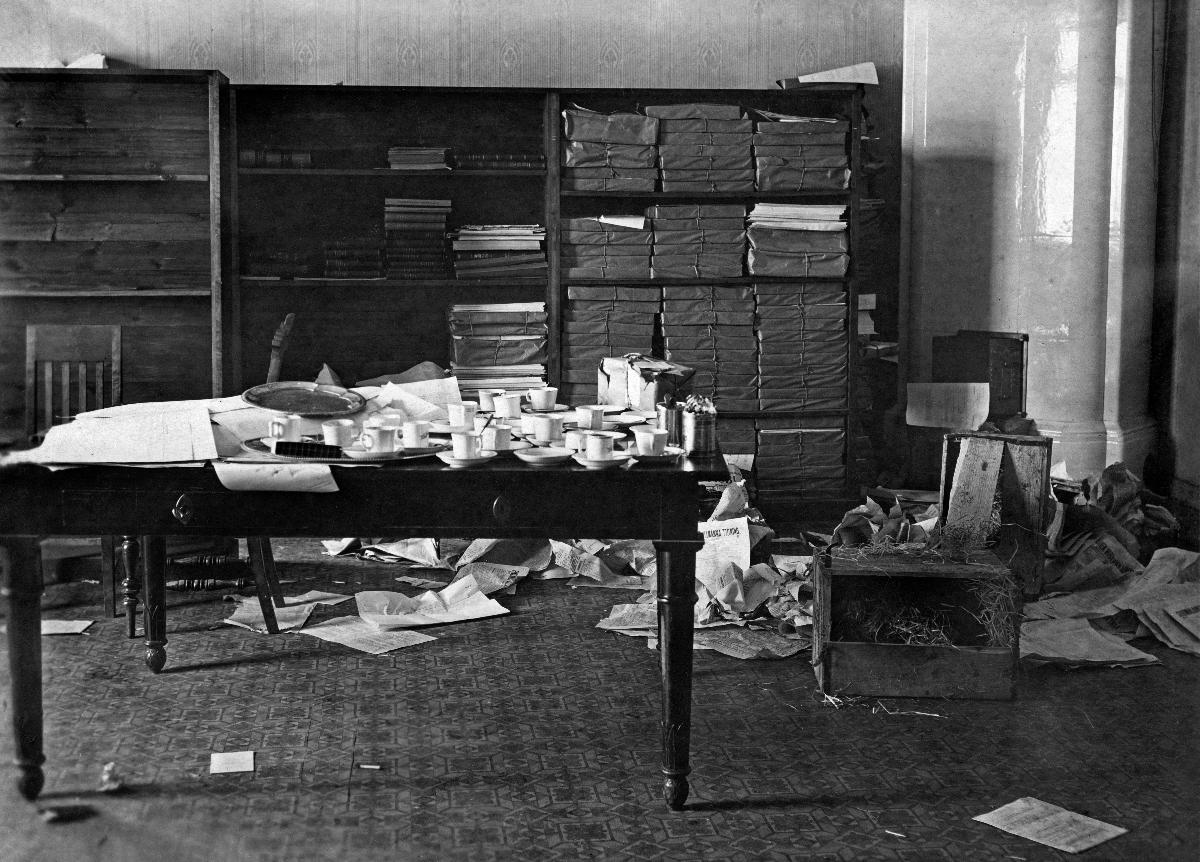
Senaatti Kansanvaltuuskunnan paon jälkeen
The Senate after the People's Delegation's escape
sisällön kuvaus: Huone Senaatintalossa Suomen Kansanvaltuuskunnan paon jälkeen, Helsinki 1918. sisällön kuvaus: A room in the Senate building after the Finnish People's Delegation having escaped, Helsinki 1918.
Vuosi: 1918
Paikka: Suomi; Suomi, Uusimaa, Helsinki
Aiheet: sisällissodat; senaatit; huoneet; valtaus; Helsingin valtaus; civil wars; senates; rooms; reclamation (occupation); finnish civil war; senate; seizing; reclamation; inbördeskrig; senater; rum; ockupation